Draeculacephala

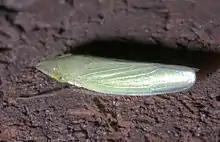
Sharpshooters, Draeculacephala

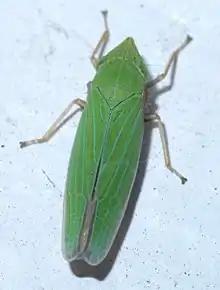
Sharpshooters, Draeculacephala

Draeculacephala is a genus of leafhoppers. It is one of the most common and widespread genera of leafhoppers in the New World. There are at least 25 described species in "Draeculacephala".